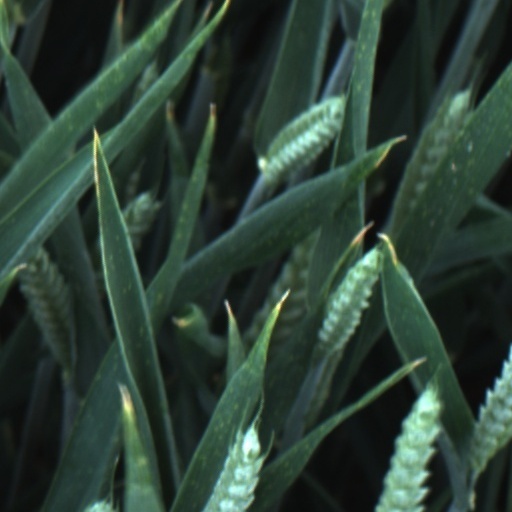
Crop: wheat